Falmer

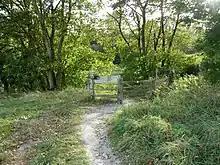
Stile on the South Downs Way by Housedean Farm

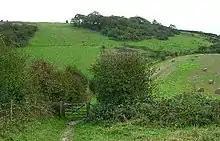
Waterpit Hill

In Falmer village, at the T-junction between Mill Road and Ridge Road is Park Wall Farm. Running north from Falmer village, half way along Ridge Road and west of Balmer Farm, is the ruins of Ridge Farm. Now a good place for birdlife, such as yellowhammer, it was the start of the route of the biggest of the mass trespasses that marked the Sussex campaign for the right to roam in 1998–9. Carry on north down Ridge Road and at the end is St Mary's Farm.